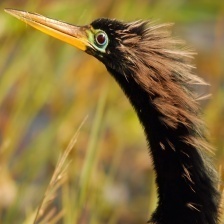
Species: ANHINGA
Scientific name: ANHINGA ANHINGA